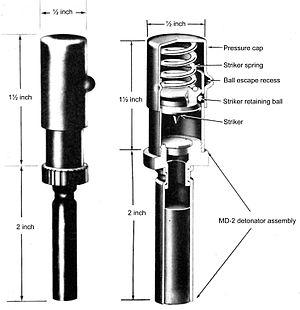
Un dispositif piège est un dispositif conçu pour blesser ou surprendre une personne, et déclenché sans qu’elle le sache, par la présence ou les actions de la victime.